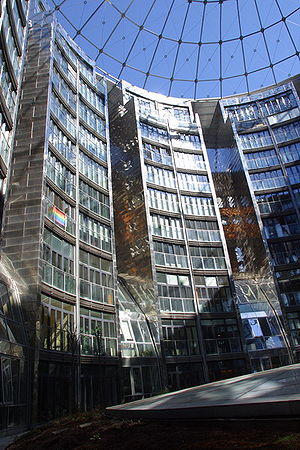
Wiener Gasometer / galerie
Wiener Gasometer i Wien er fire tidligere gasbeholdere, hver med en kapacitet på 90.000 m³ gas.